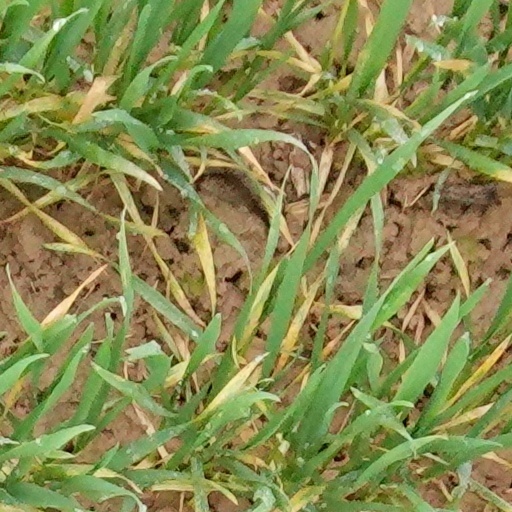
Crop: wheat